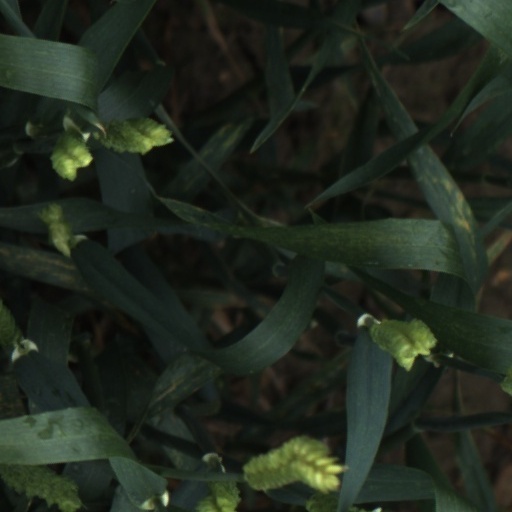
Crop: wheat